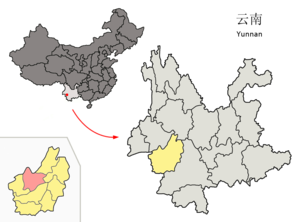
Le xian de Yongde est un district administratif de la province du Yunnan en Chine. Il est placé sous la juridiction de la ville-préfecture de Lincang.